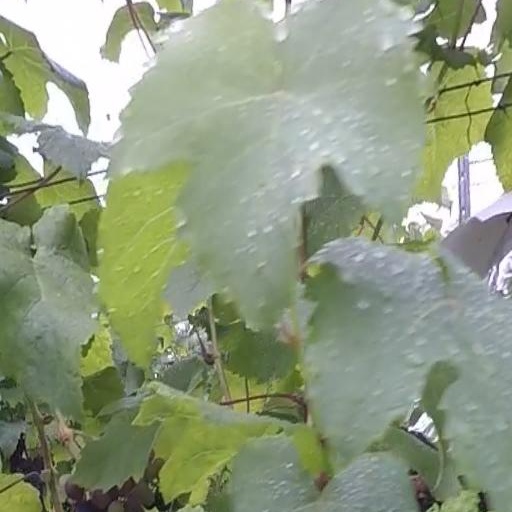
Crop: grape